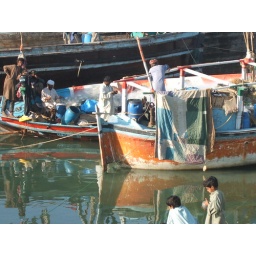
While the big boys are getting their nets and boats ready, the children look for some easy prey in the water